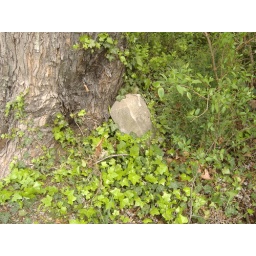
At the base of the giant maple tree in our backyard